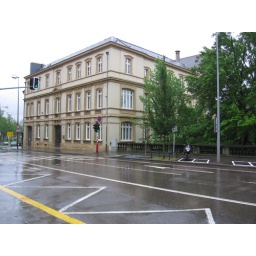
A historic building on the street corner near the stop. No clue what it's supposed to be.